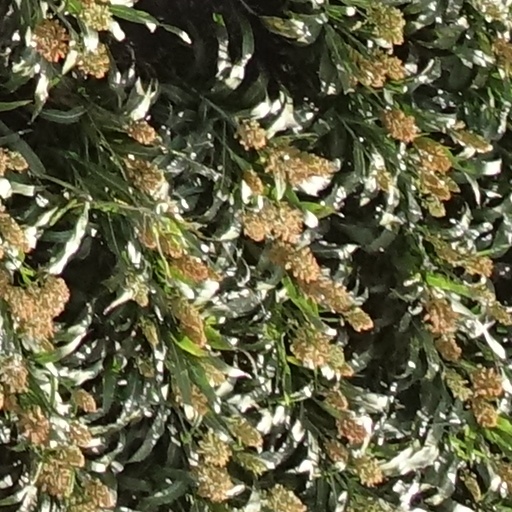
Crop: sorghum